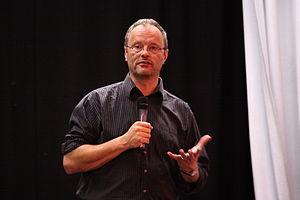
Robert Llewellyn est un acteur, scénariste, réalisateur et producteur britannique né le 10 mars 1956 à Northampton.